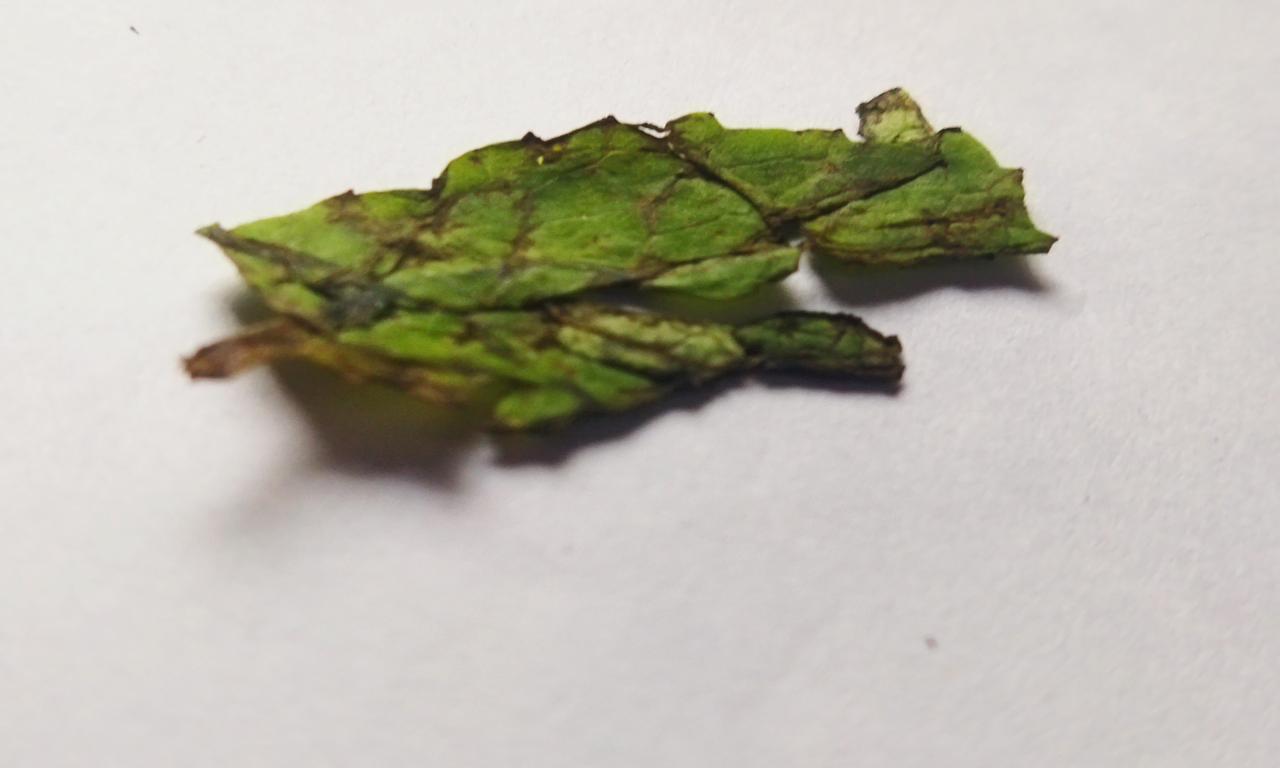
Label: Spoiled